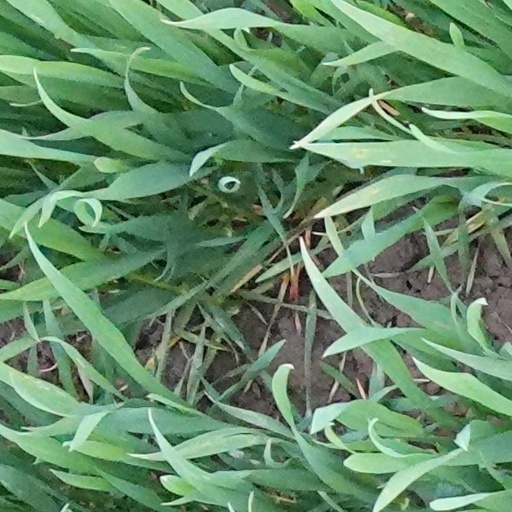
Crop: wheat